Italy in the Middle Ages

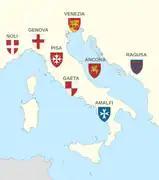
The maritime republics of medieval Italy: Venice, Genoa, Amalfi, Pisa, Noli, Ancona, Ragusa, Gaeta

The history of Italy in the Middle Ages can be roughly defined as the time between the collapse of the Western Roman Empire and the Italian Renaissance. Late antiquity in Italy lingered on into the 7th century under the Ostrogothic Kingdom and the Byzantine Empire under the Justinian dynasty, the Byzantine Papacy until the mid 8th century. The "Middle Ages" proper begin as the Byzantine Empire was weakening under the pressure of the Muslim conquests, and most of the Exarchate of Ravenna finally fell under Lombard rule in 751. From this period, former states that were part of the Exarchate and were not conquered by the Lombard Kingdom, such as the Duchy of Naples, became de facto independent states, having less and less interference from the Eastern Roman Empire.